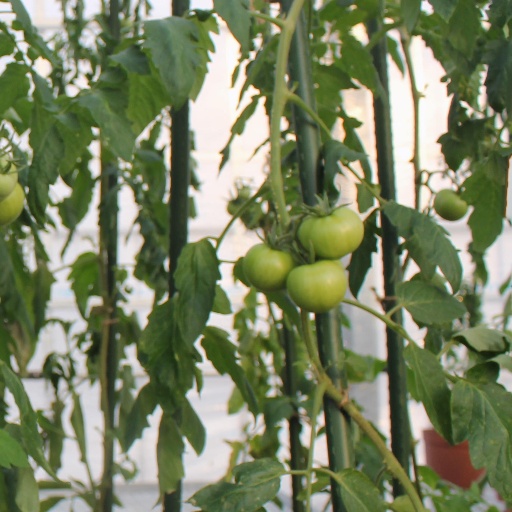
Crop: tomato